Zvi Hecker

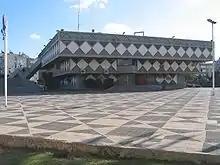
Bat Yam City Hall

Another of the Zvi Hecker's projects in partnership, the Bat Yam City Hall shows the recurrence of geometrical invention that exists throughout his work. One architectural significance of the Bat Yam City Hall- its formal concept, is that it is an inverted pyramid. It is linked to other works of architecture such as Boston City Hall through this form, in addition to their program, similar materials, and time period. The building is patterned on a diagonal grid with concrete, which provides both its structure and aesthetics. The importance of this building was recognized in 1975 with perspective and section illustrations on a postage stamp in the Architecture in Israel series. As of 2003, Bat Yam City Hall was removed of its signature light shafts, rather than having them renovated. This was because of a perceived structural instability due to weathering over time. Of this removal Dr. Ami Ran wrote, "From an architectural standpoint, removing them is equivalent to dousing the Statue of Liberty's torch."